Yerevan

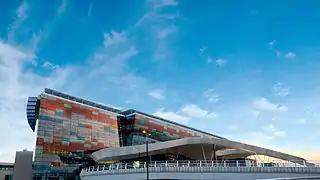
The main entrance to the Zvartnots Airport

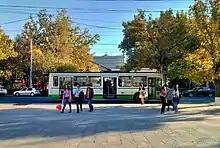
A trolleybus in Yerevan

The regulating body of the Armenian Church in Yerevan is the Araratian Pontifical Diocese, with the Surp Sarkis Cathedral being the seat of the diocese. It is the largest diocese of the Armenian Church and one of the oldest dioceses in the world, covering the city of Yerevan and the Ararat Province of Armenia.